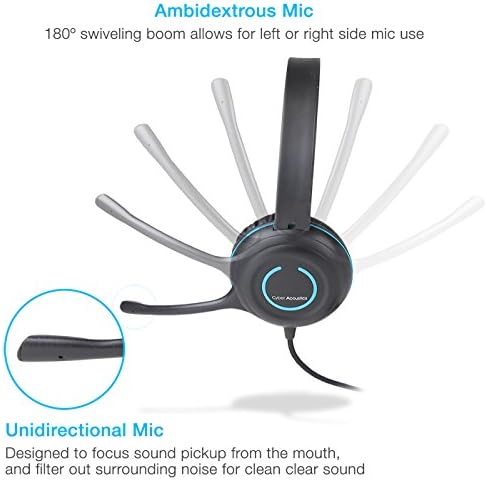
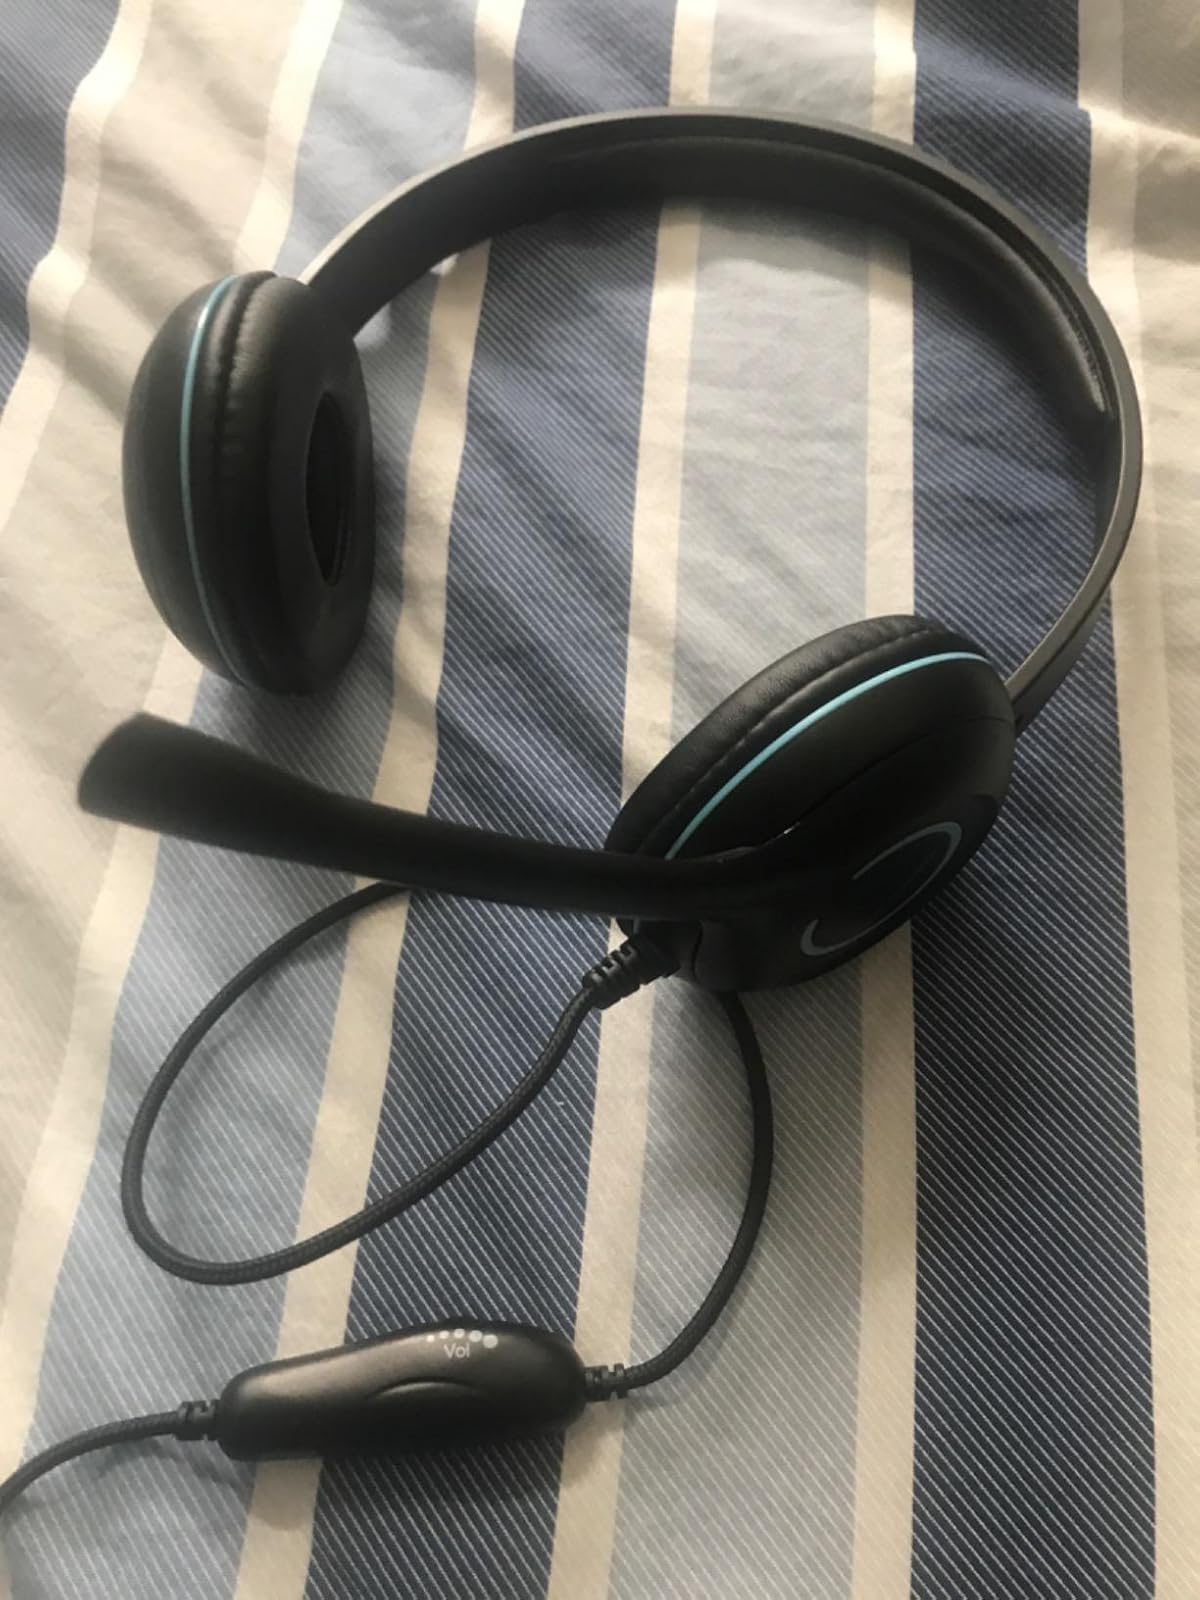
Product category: headphones
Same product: yes